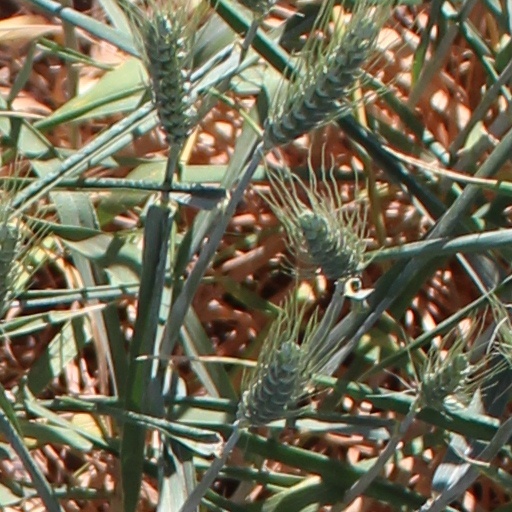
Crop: wheat